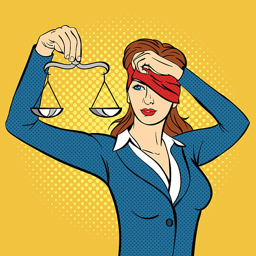
young woman in her hand .